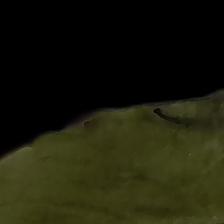
Plant: Tulsi